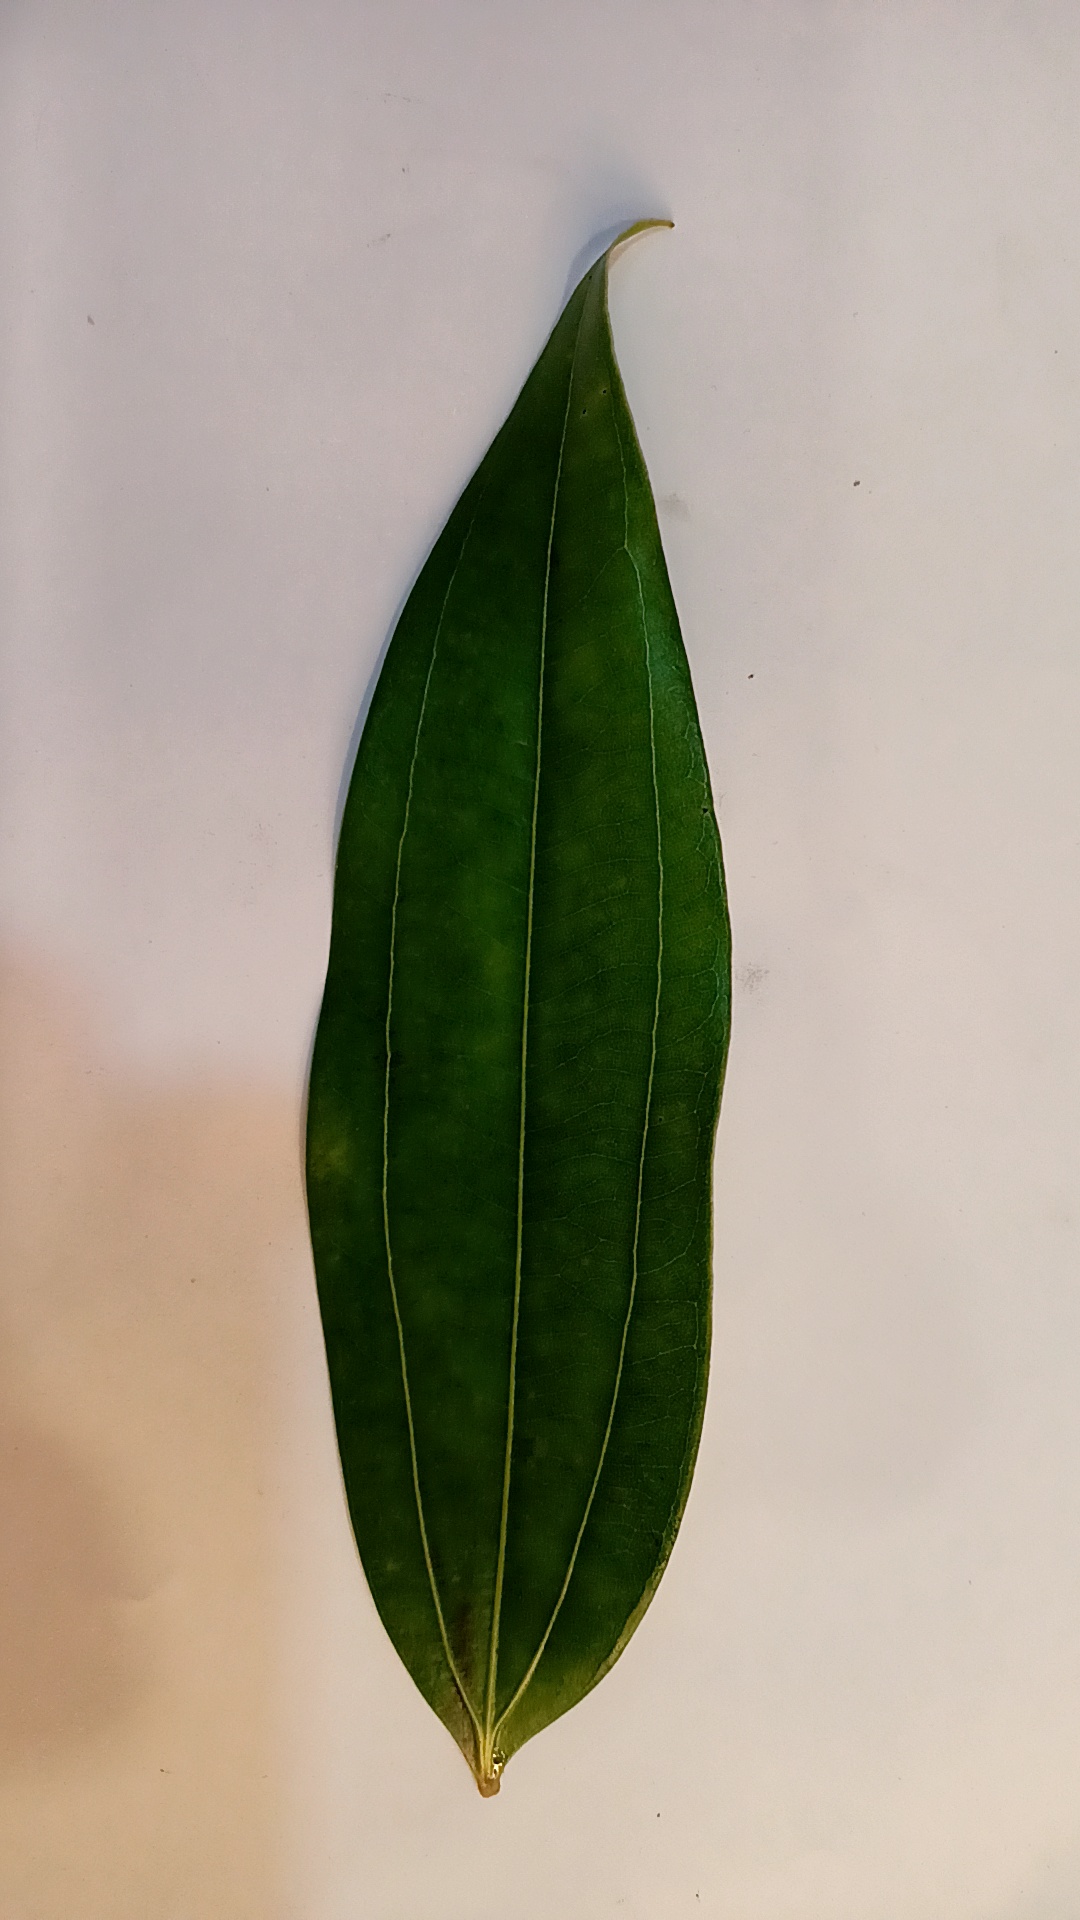
Label: Healthy